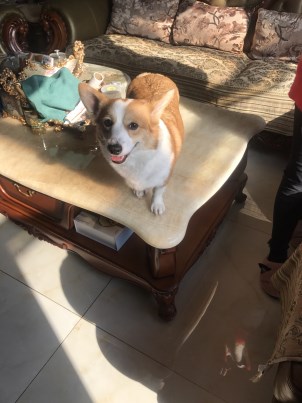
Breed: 2909-n000116-Cardigan